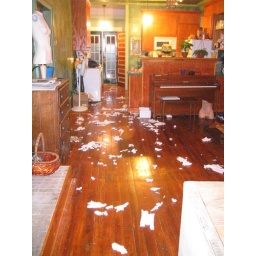
i walk in and find that the dogs have tp-ed the house